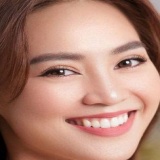
diễn viên Ninh Dương Lan Ngọc